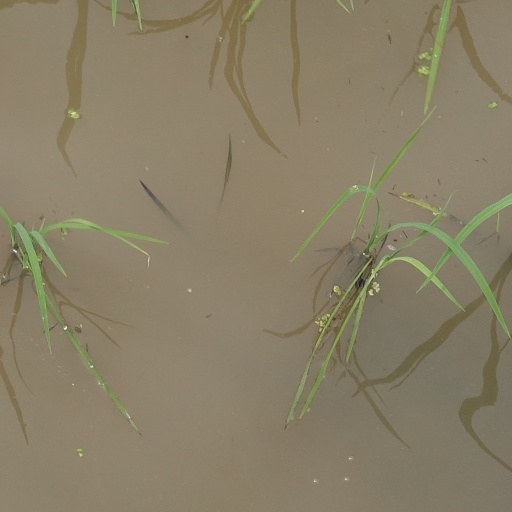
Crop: rice